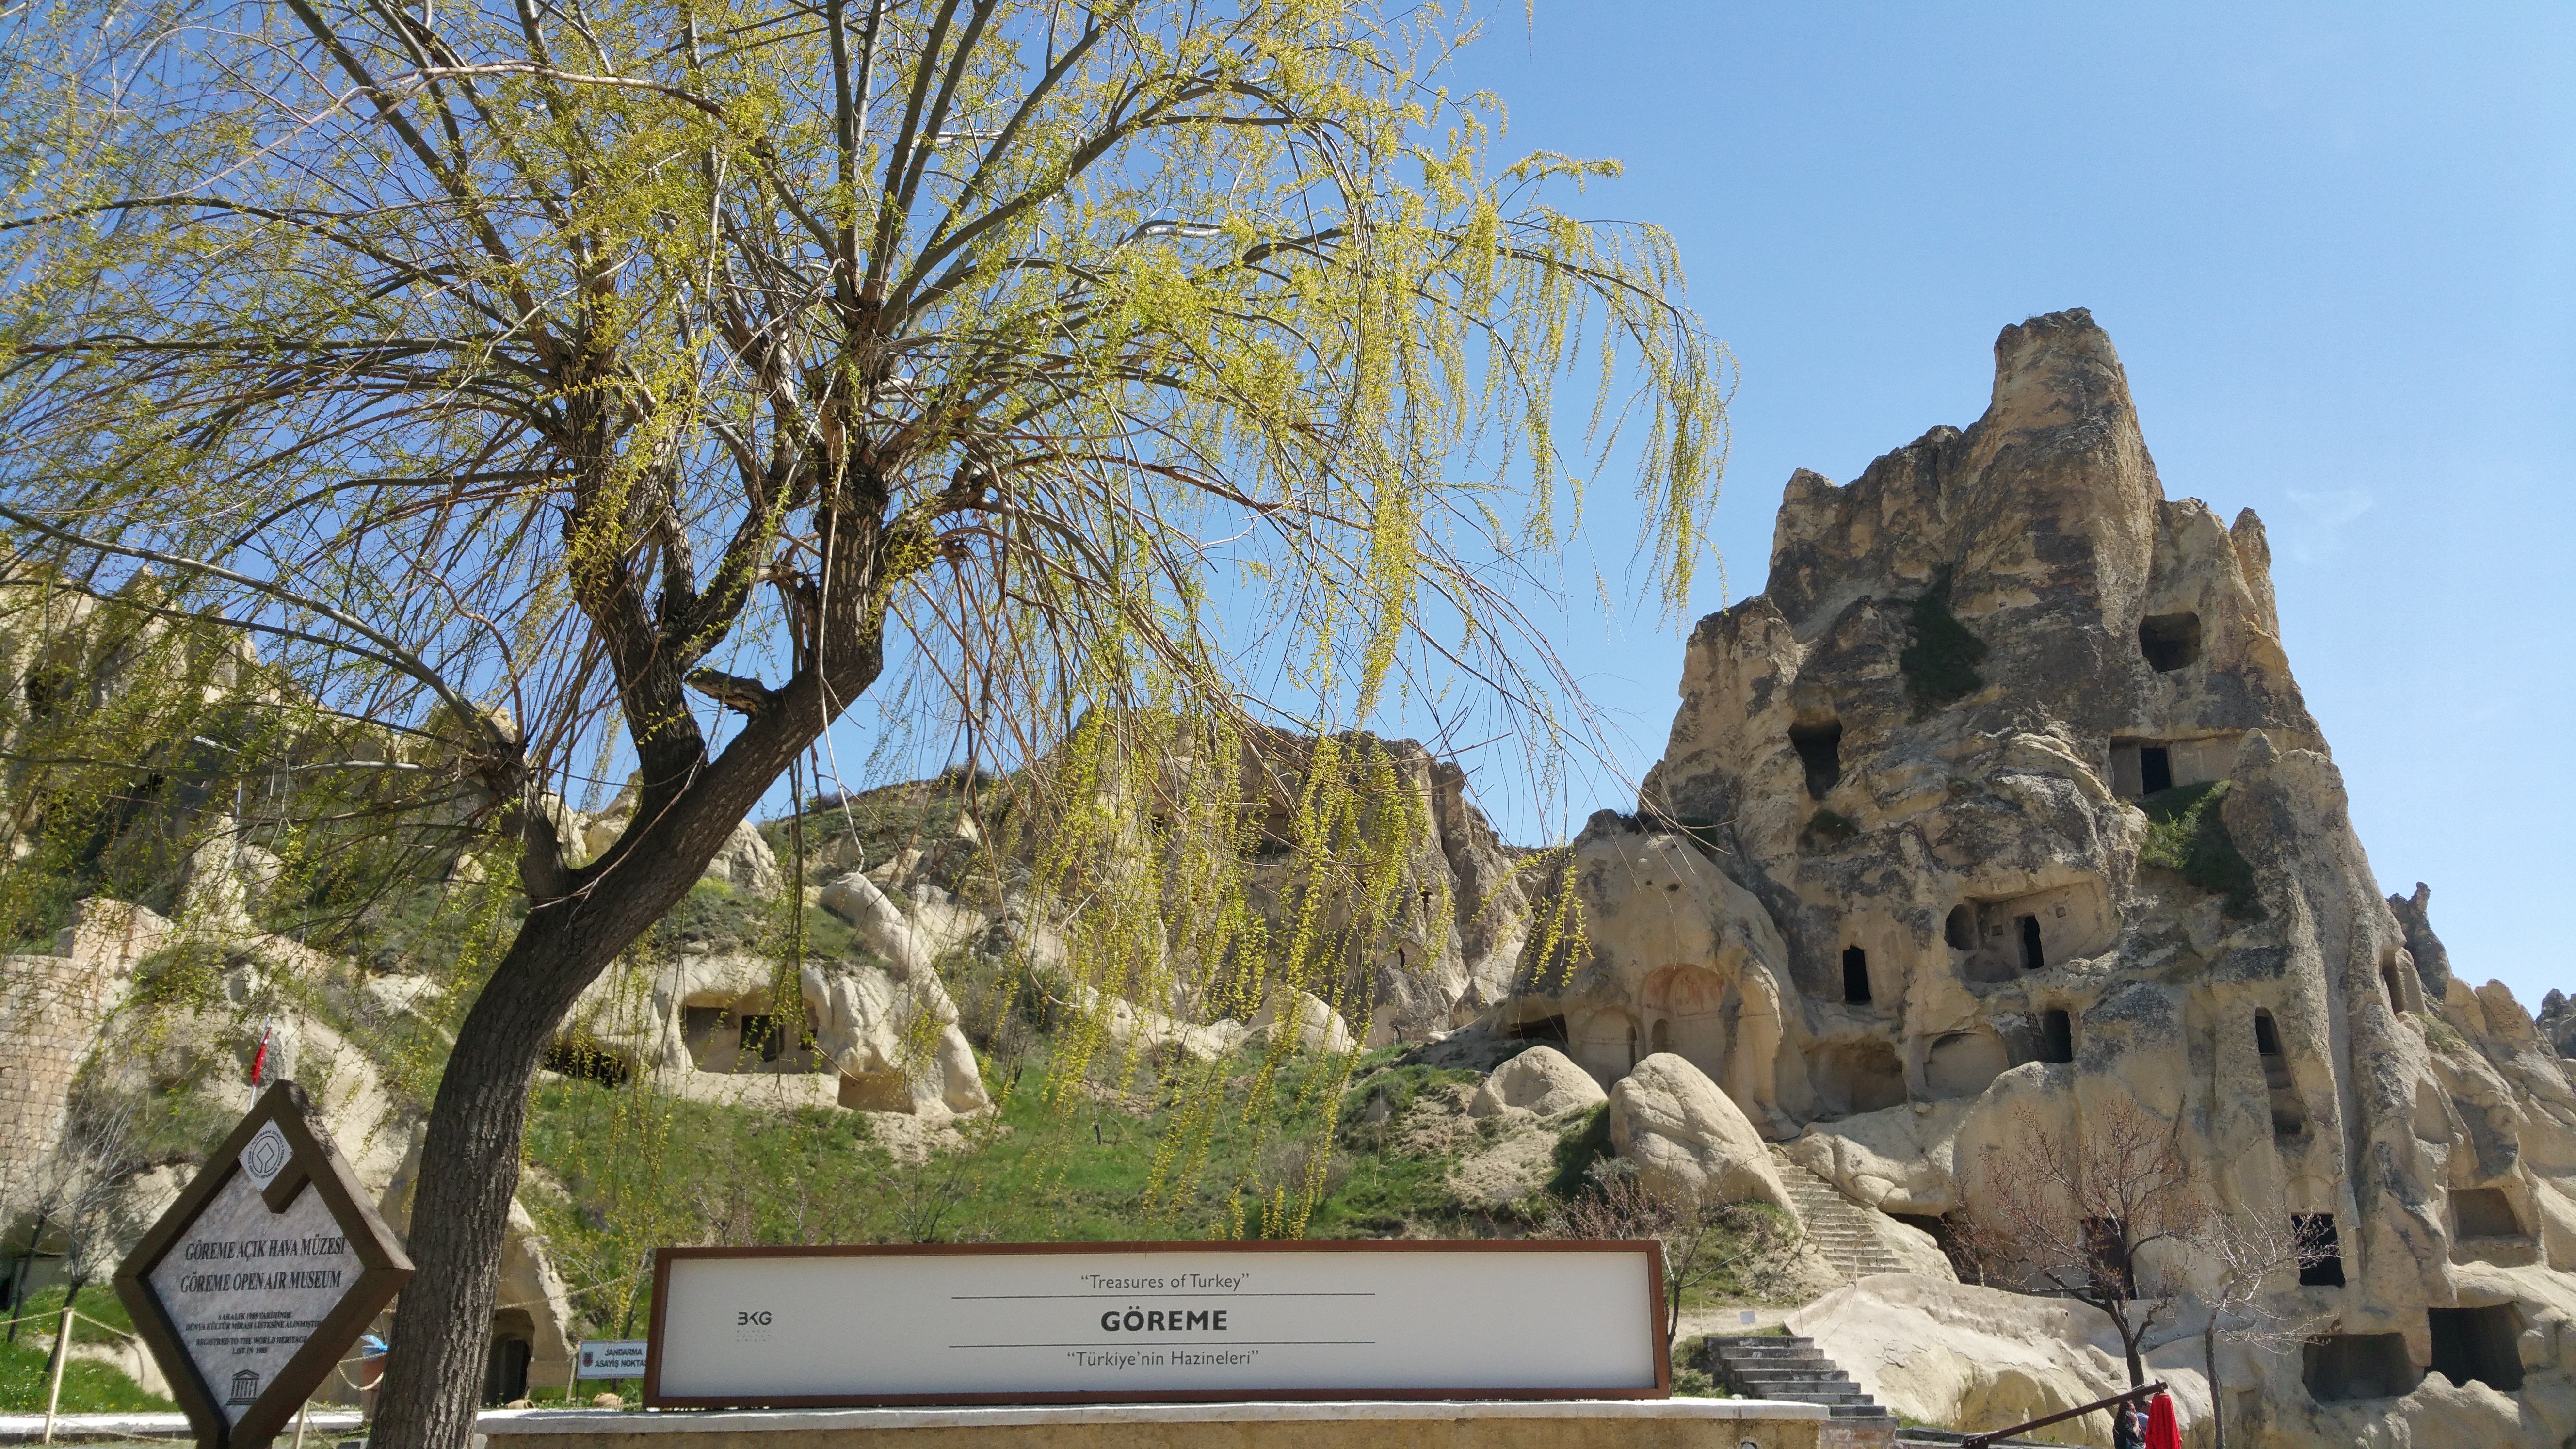
building, valley, rocky, tourism, place of worship, temple, ruins, turkey, estate, cappadocia, tours, goreme, ancient history